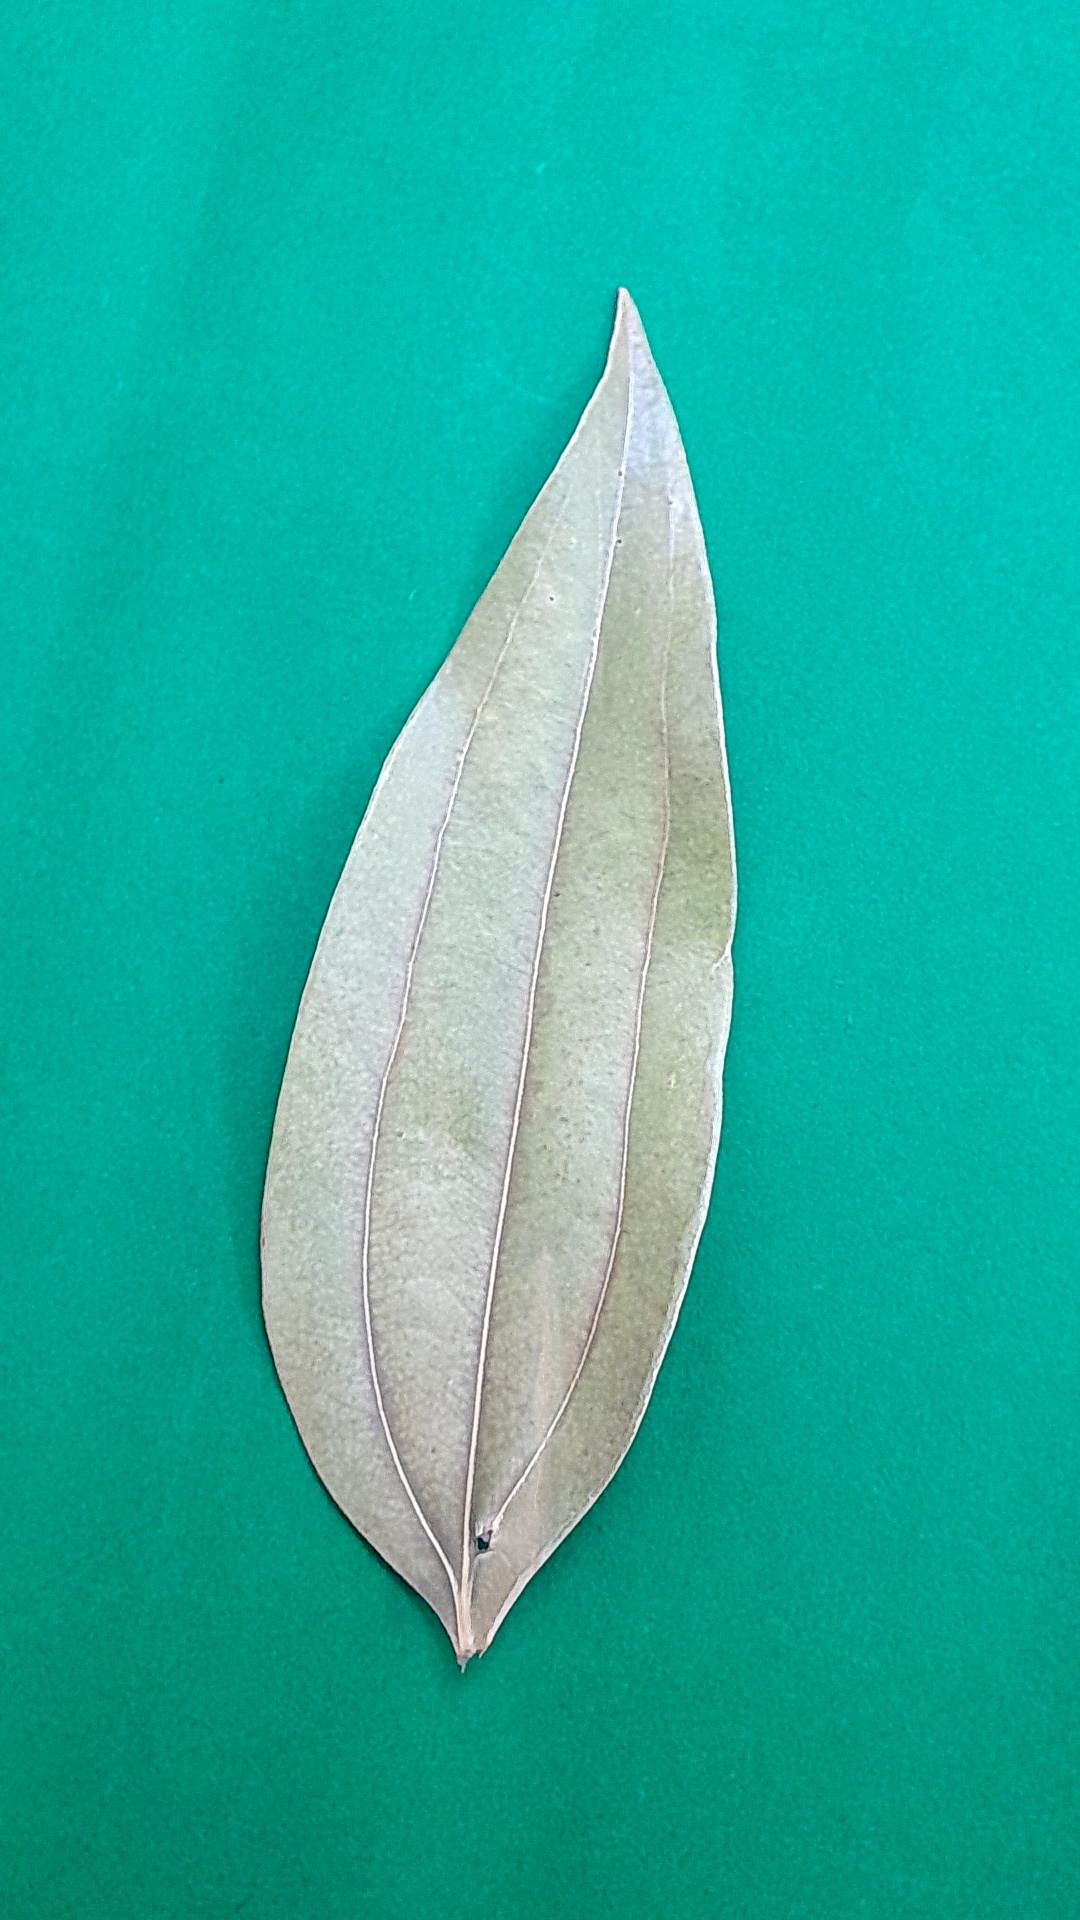
Label: Dry Leaf